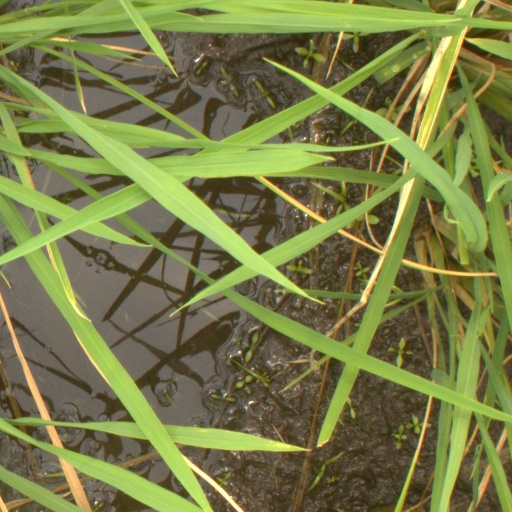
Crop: rice